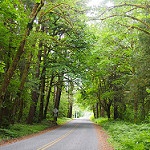
Label: forest